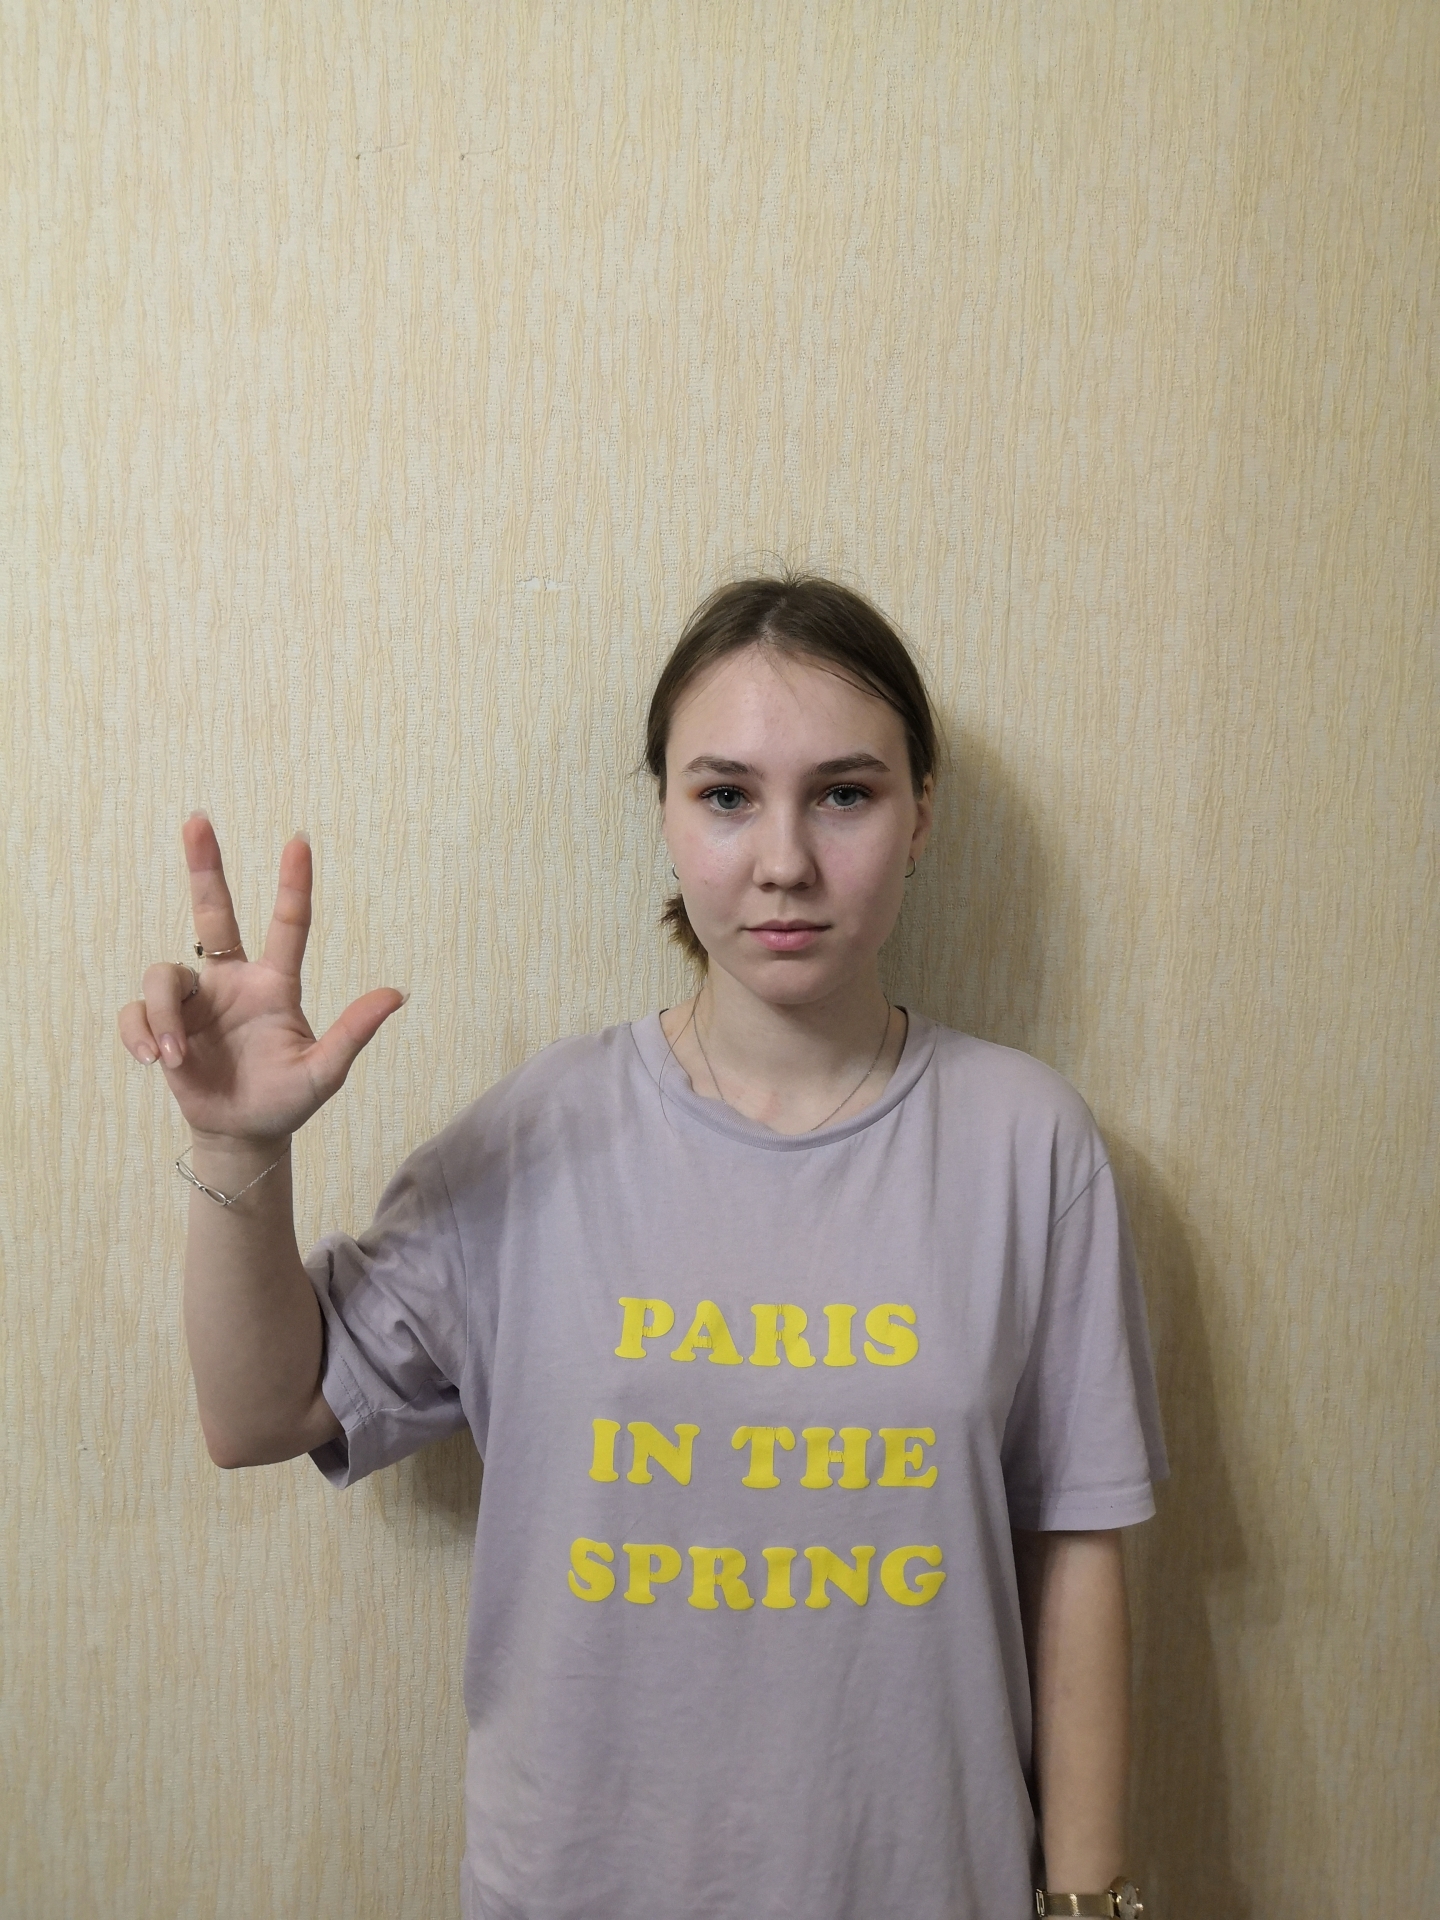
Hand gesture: three2